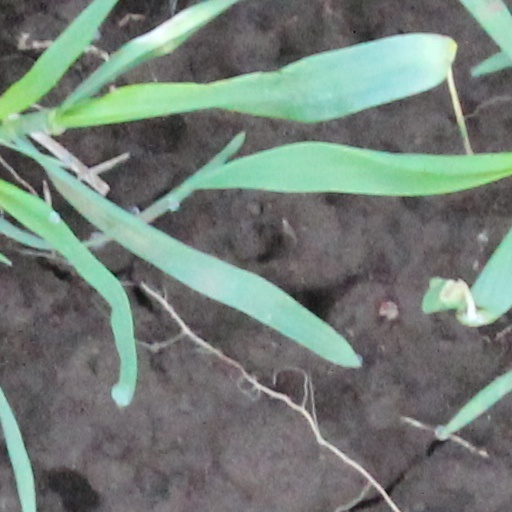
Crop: wheat